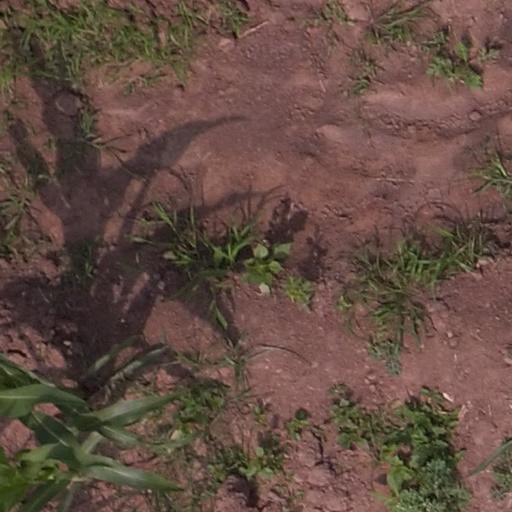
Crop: maize; corn